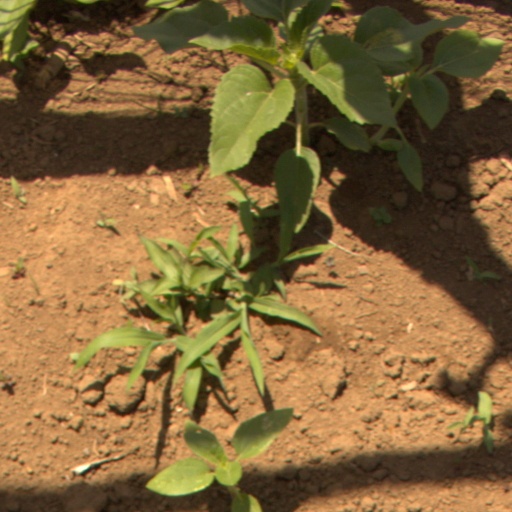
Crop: Jerusalem artichoke